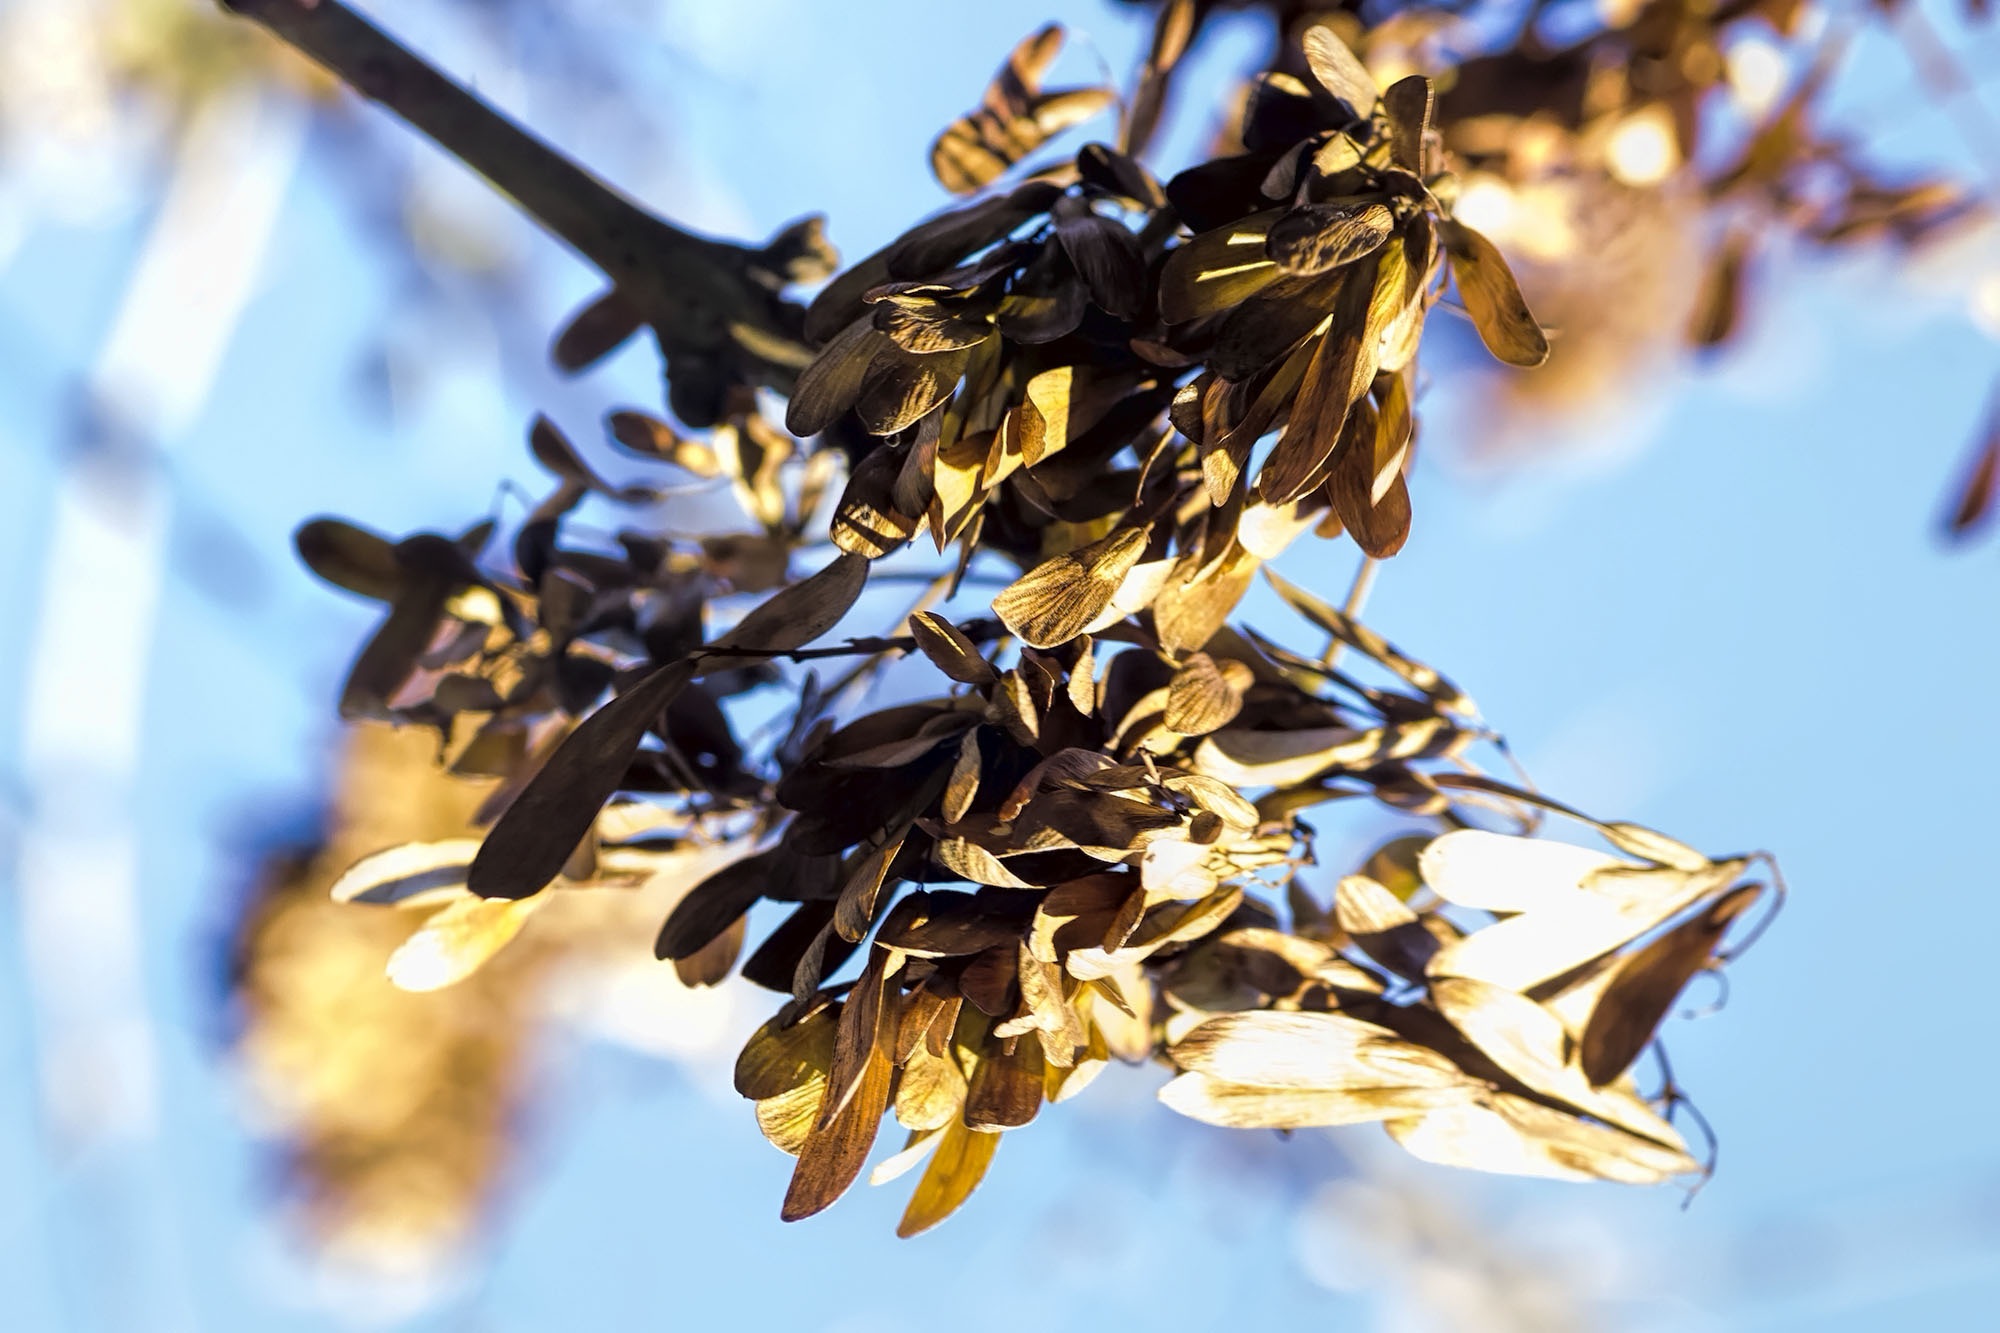
tree, nature, branch, blossom, winter, plant, sky, wood, photography, sunlight, leaf, flower, summer, environment, foliage, food, spring, green, produce, autumn, flora, season, twig, close up, macro photography, flowering plant, woody plant, land plant